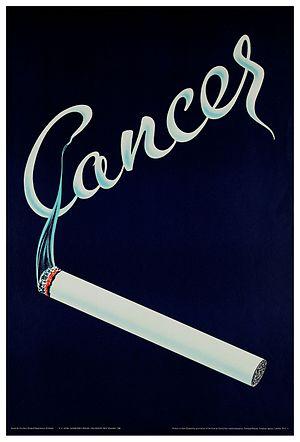
Les effets du tabac sur la santé recensent les conséquences du tabagisme sur la santé. Des recherches épidémiologiques mènent à la conclusion que la consommation de tabac est la première cause de décès évitable dans le monde. Sa consommation conduit souvent à des maladies du cœur et des poumons, et être fumeur représente un risque majeur pour les attaques cardiaques, AVC, bronchopneumopathie chronique obstructive, emphysème, et le cancer, en particulier cancer du poumon, cancer laryngé, cancer de la vessie. Cela cause aussi des maladies vasculaires périphériques et de l'hypertension en fonction de la durée d'exposition et du dosage de tabac, et on peut remarquer que la prévalence de ces maladies augmente avec la jeunesse des patients au début de leur exposition et l'importance du taux de goudron. Les cigarettes vendues dans les pays en développement contiennent souvent un pourcentage de goudrons plus élevé et sont moins susceptibles de comporter un filtre, accentuant donc la prévalence probable des maladies liées au tabac dans ces régions.